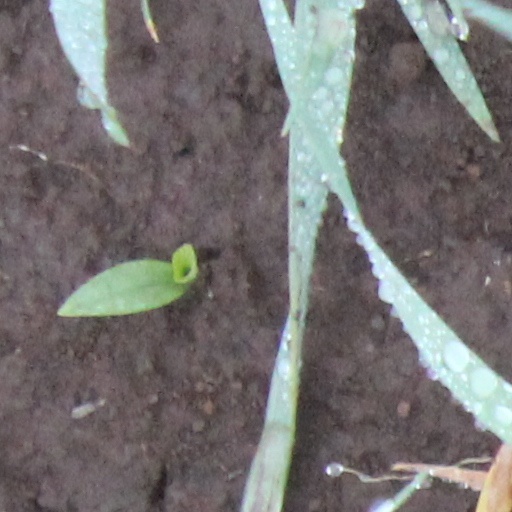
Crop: wheat